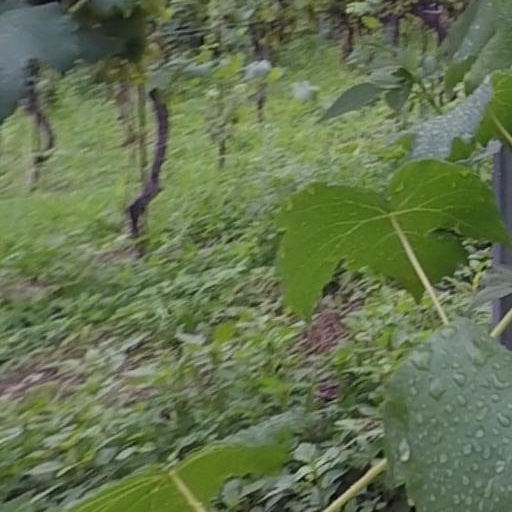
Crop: grape